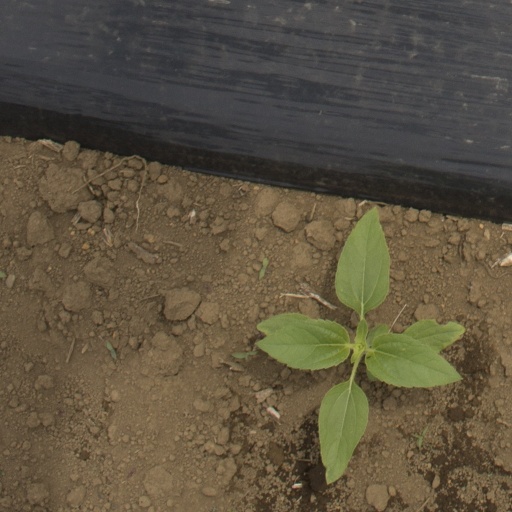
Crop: Jerusalem artichoke